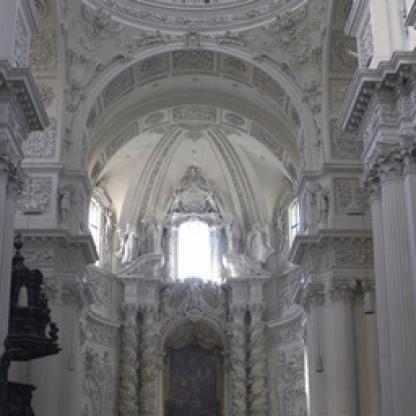
Scene: Indoor